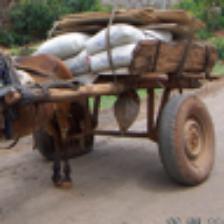
Label: NonHuman